Leonidas Paraskevopoulos

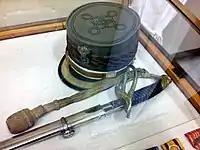

He entered the Hellenic Military Academy and graduated in November 1881 as an Artillery 2nd Lieutenant. During the Greco-Turkish War of 1897, he served in the expeditionary corps sent to Crete under Colonel Timoleon Vassos. During the First Balkan War of 1912–13, he initially served as the commander of the 2nd Field Artillery Regiment, but already at the Battle of Sarantaporo he was appointed with the supervision of the entire artillery establishment of the Army of Thessaly, a post he held until the capture of Thessaloniki.